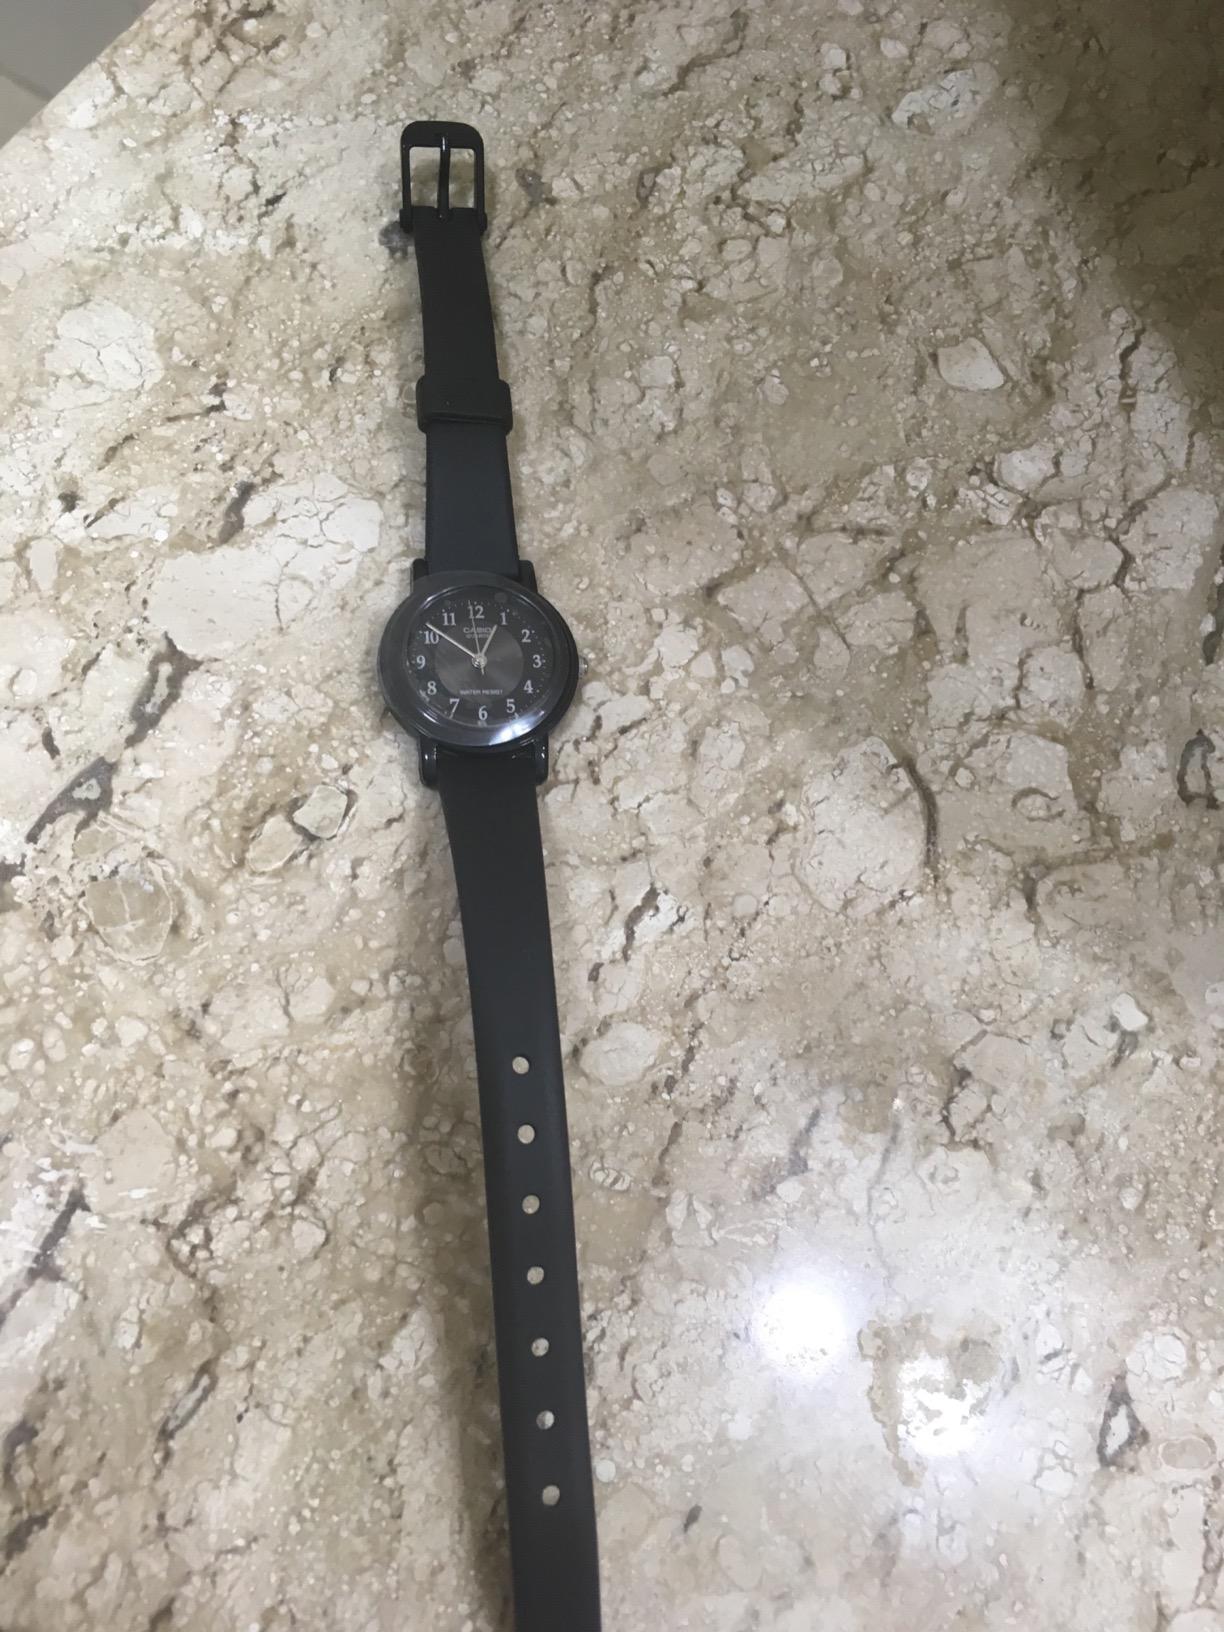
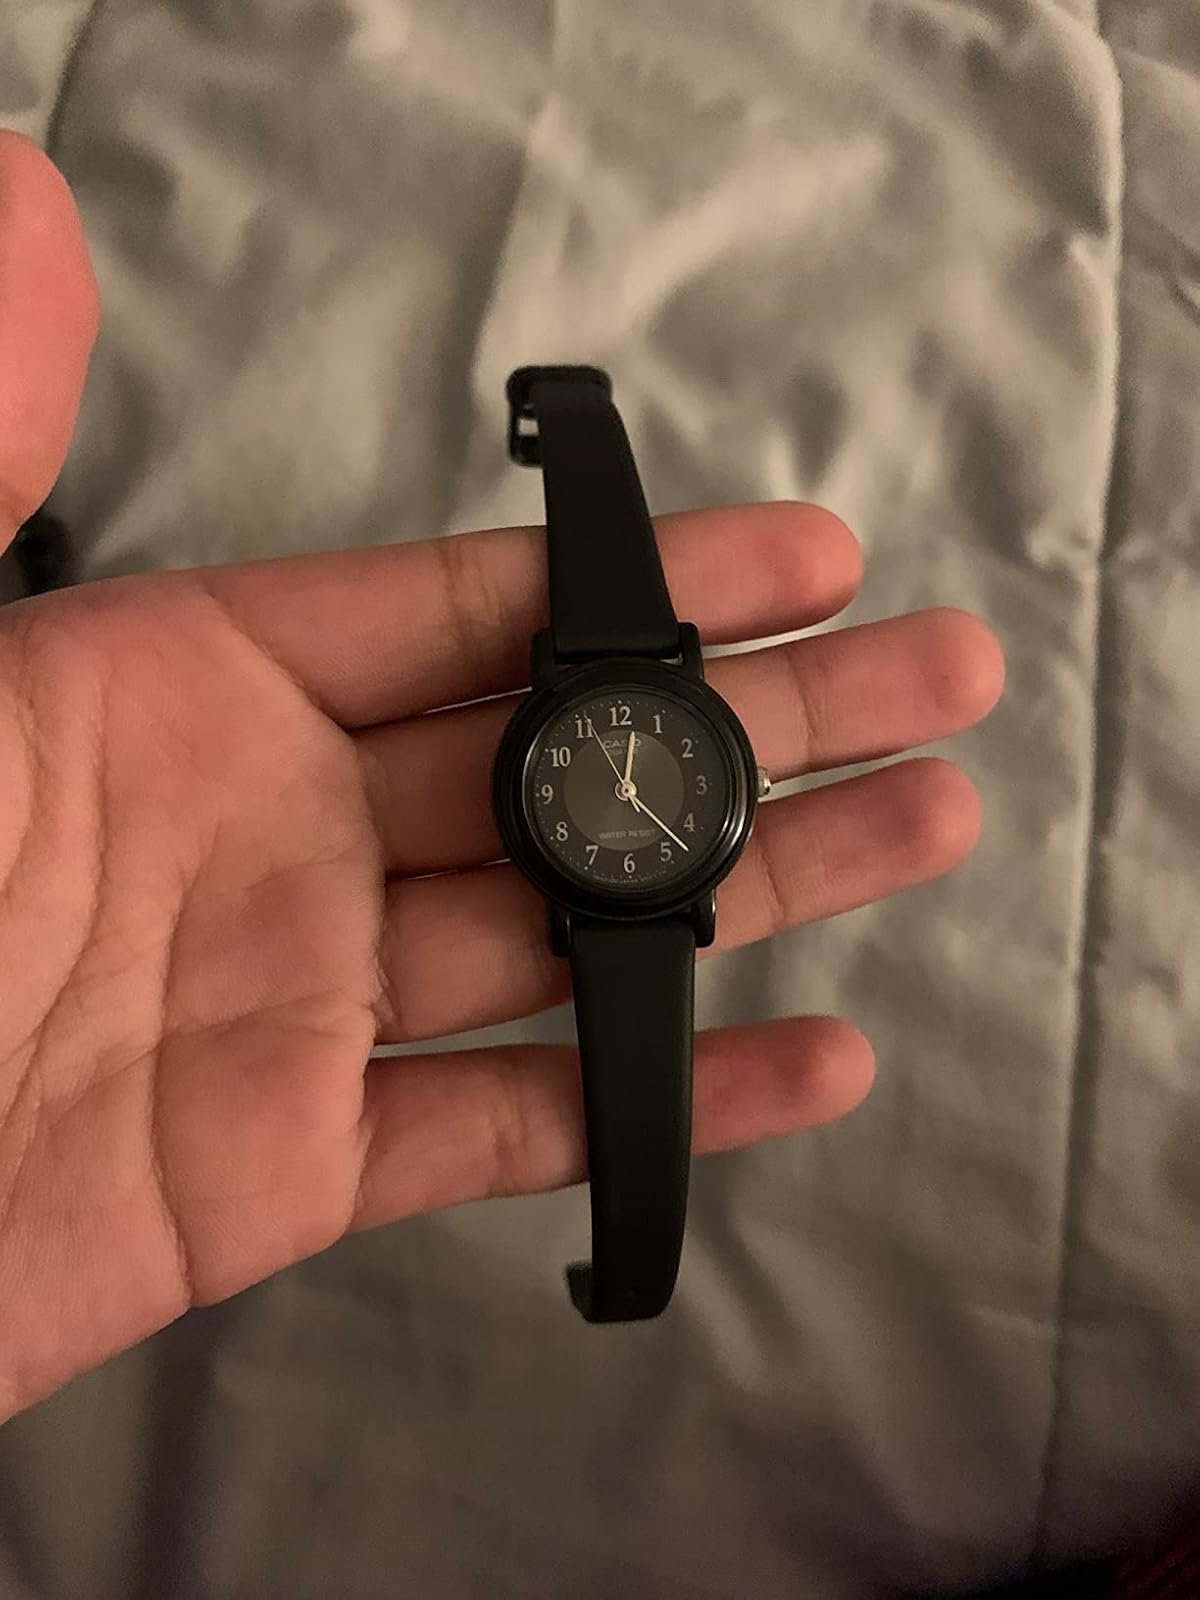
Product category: accessories_watch
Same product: yes